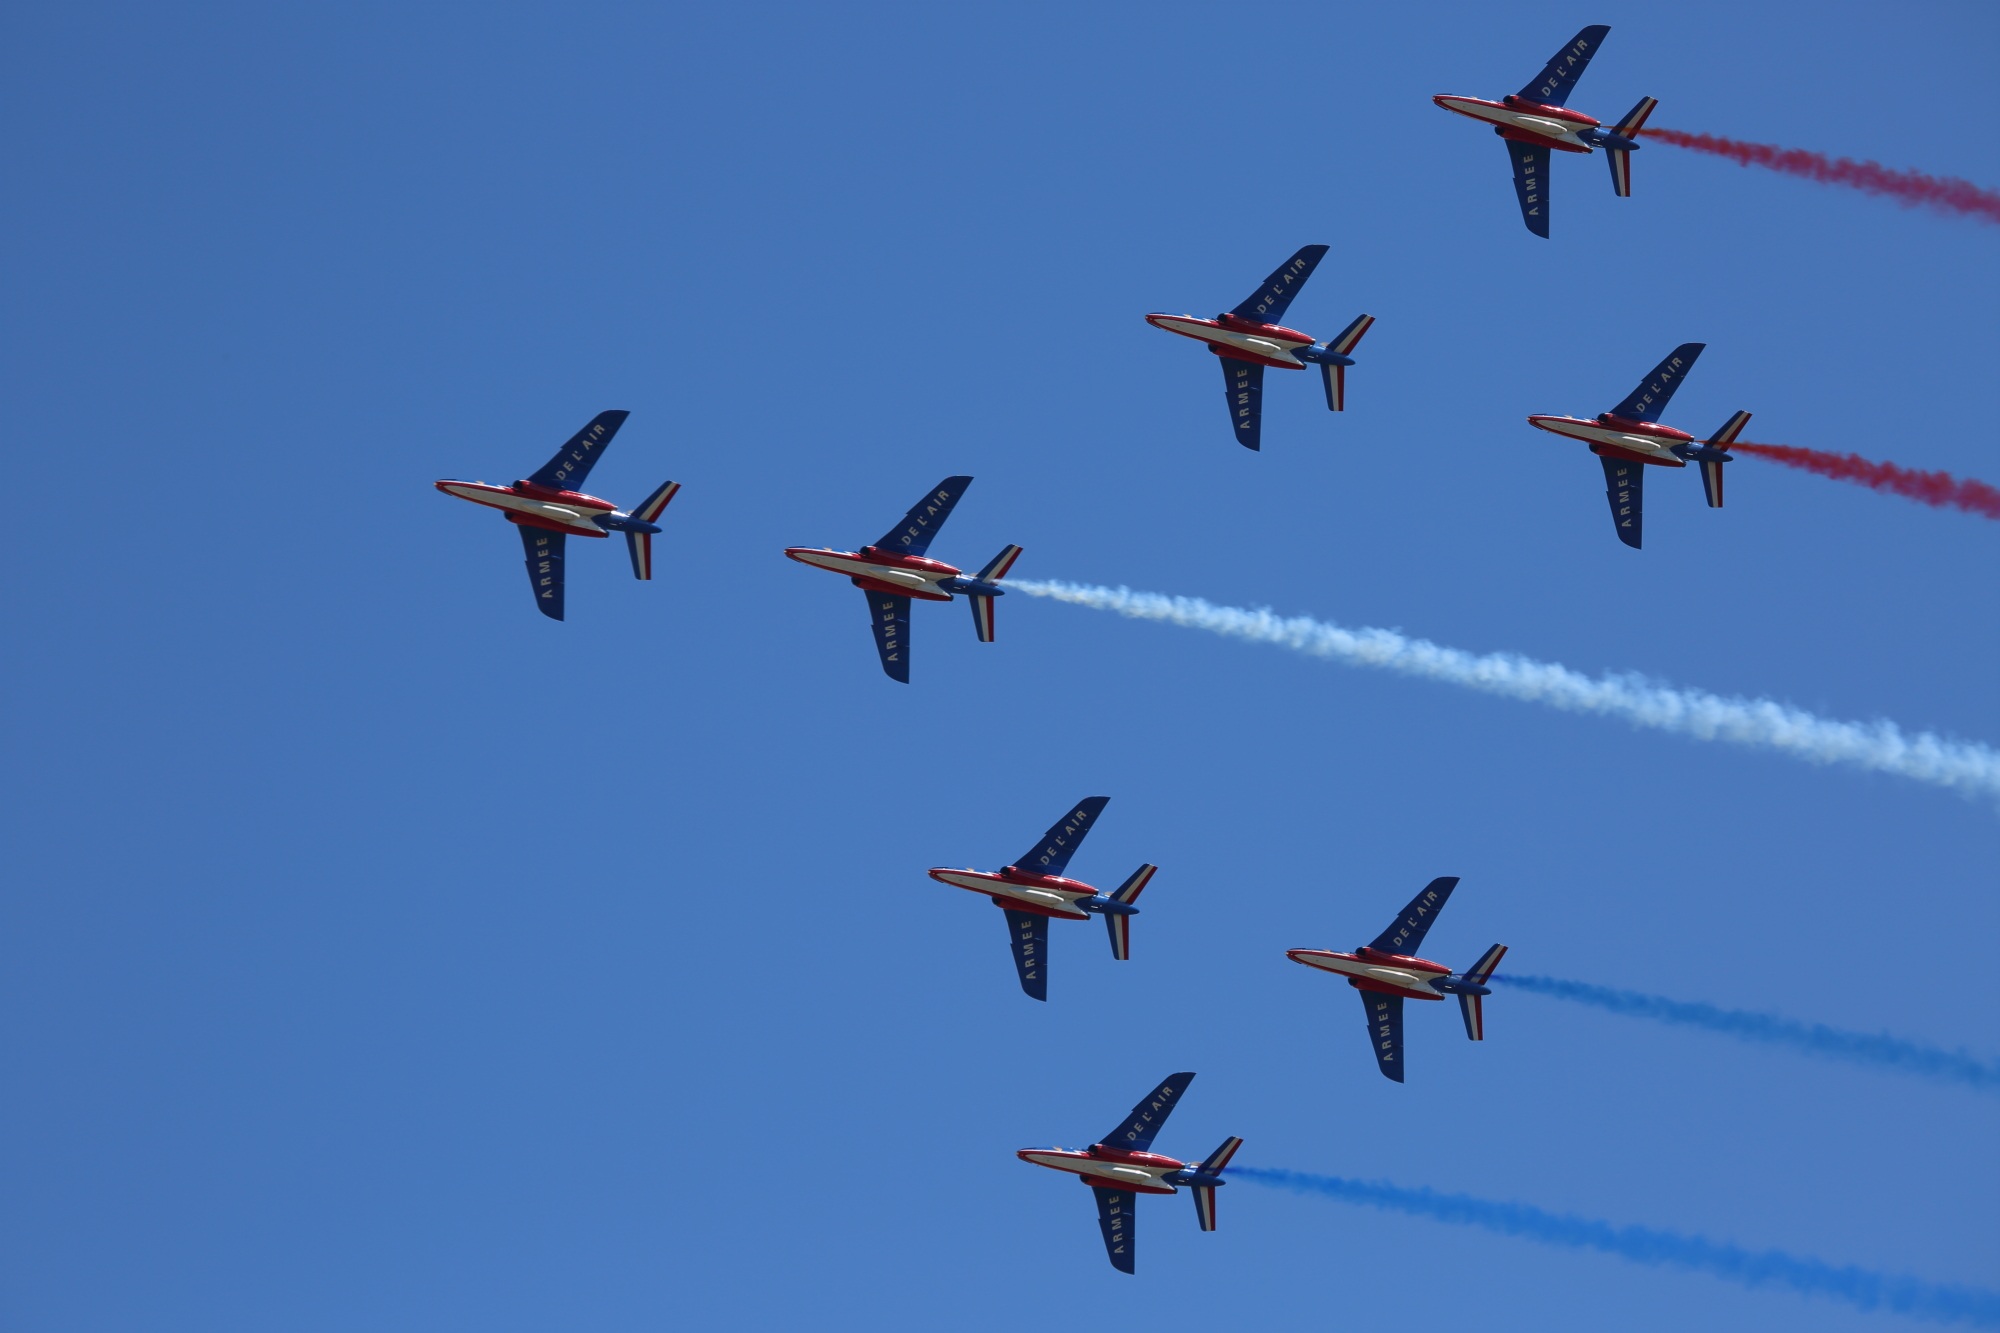
wing, sky, airplane, aircraft, vehicle, airline, aviation, show, flight, blue, event, air show, air force, patrol of france, aerobatics, atmosphere of earth, general aviation